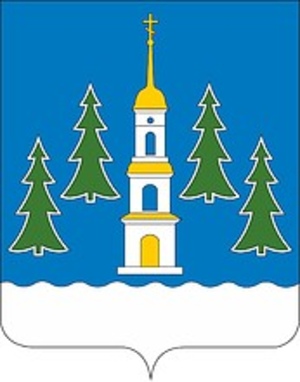
Ramenskij rajon
Ramenskij rajon er en af 36 rajoner i Moskva oblast i Rusland. Rajonen er beliggende i den sydøstlige centrale del af oblastet og har 292.649 indbyggere samt et areal på 1.397, km². Rajonens administrative center er byen Ramenskoje med 112.989 indbyggere.